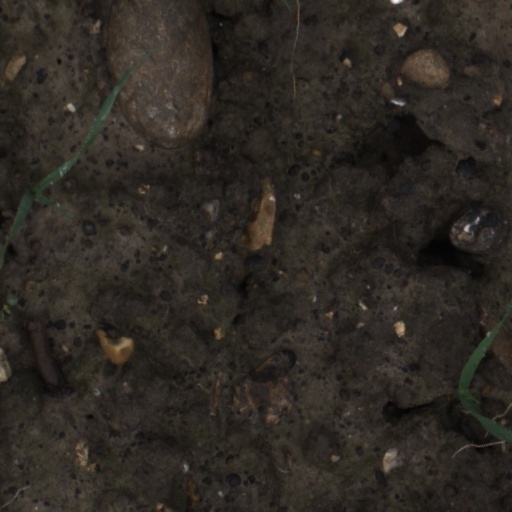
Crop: wheat